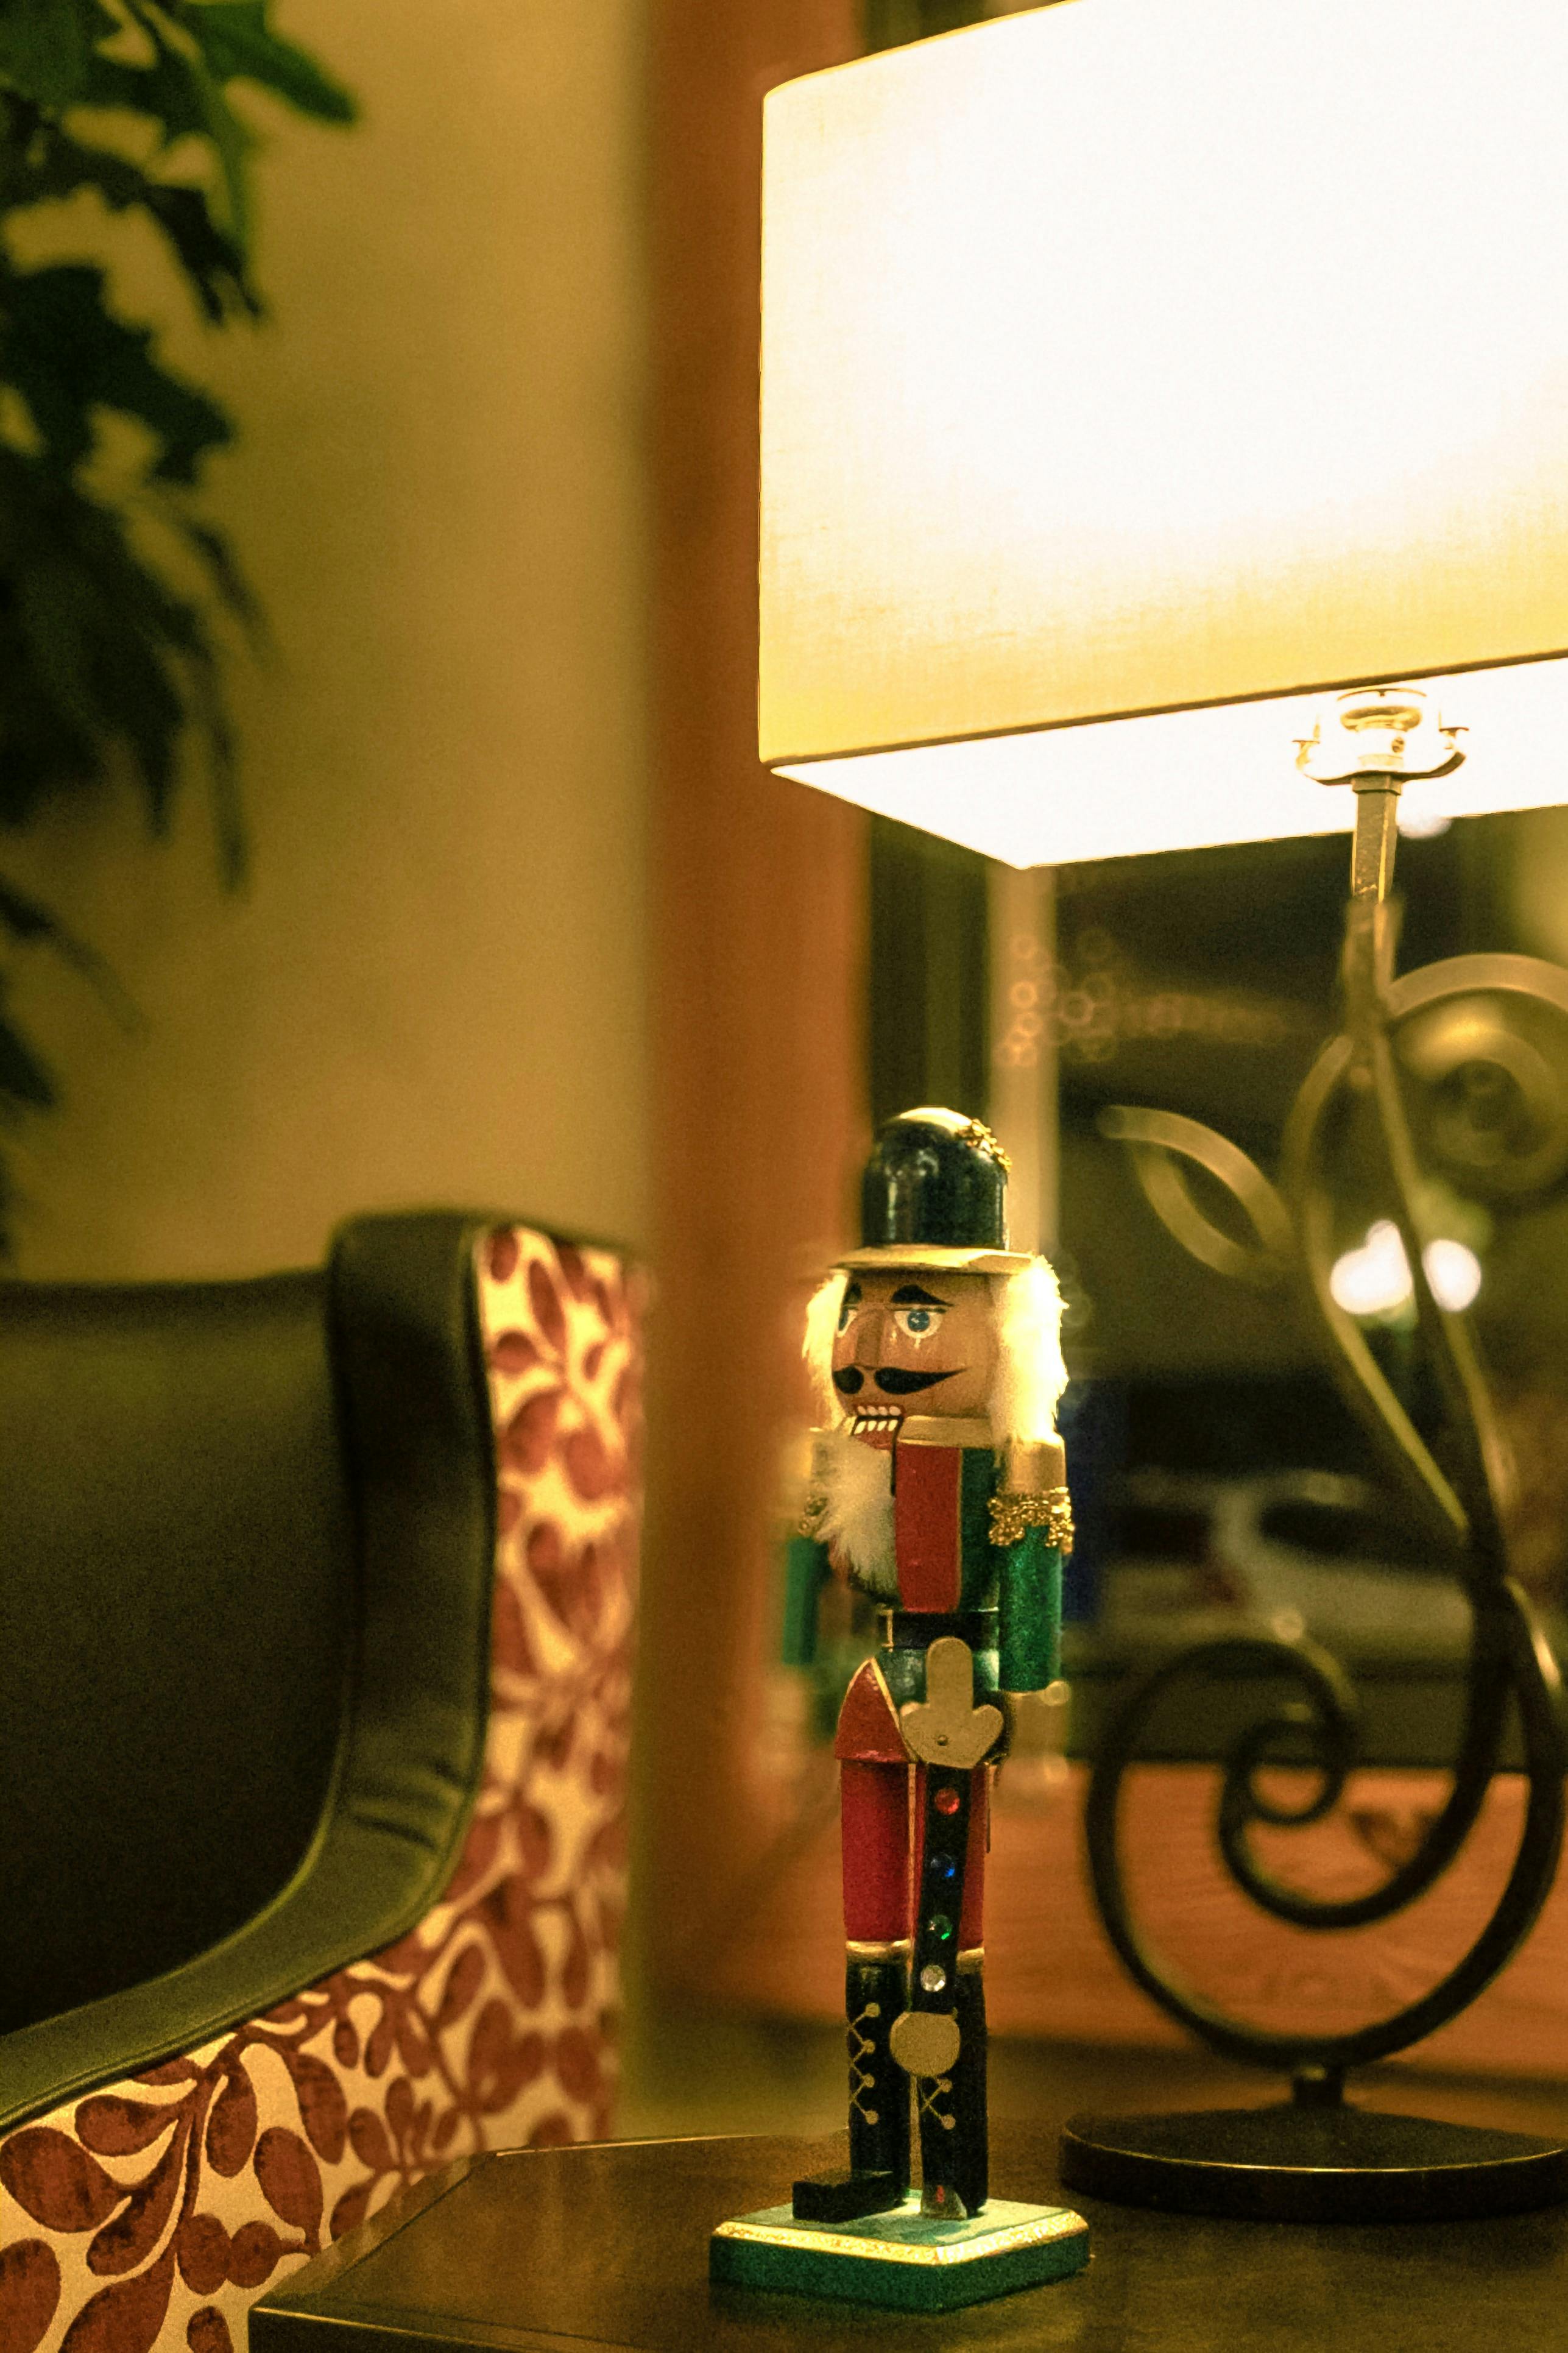
natural, toy, nutcracker, decorative nutcracker, fictional character, figurine, holiday, christmas decoration, lamp, lampshade, action figure, christmas day, christmas eve